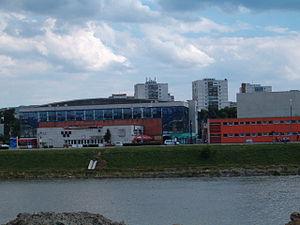
Cluj-Napoca est une ville transylvaine du nord-ouest de la Roumanie, située dans la vallée du Someșul Mic, à 440 kilomètres au Nord-Ouest de Bucarest. C’est en 1974, dans le cadre de la politique protochroniste de Nicolae Ceaușescu, que la ville a reçu par décret son second nom de Napoca, qui est celui du castrum romain antique situé sous l’actuel centre-ville, provenant de la tribu dace locale des Napaei, dont le nom rappelle le grec νάπος : « boisé ». Cependant, les roumains continuent d’appeler la ville par son nom initial de Cluj ; les hongrois l'appellent Kolozsvár, les allemands Klausenburg, en yiddish son nom est קלויזנבורג, et en latin Claudiopolis.